17 July Revolution

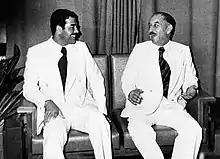
Coup leaders Ahmed Hassan al-Bakr (right) and his deputy/cousin Saddam Hussein (left)

The 17 July Revolution was a bloodless coup in Iraq in 1968 led by Ahmed Hassan al-Bakr, Abd ar-Razzaq an-Naif, and Abd ar-Rahman al-Dawud that ousted President Abdul Rahman Arif and Prime Minister Tahir Yahya and brought the Iraqi Regional Branch of the Arab Socialist Ba'ath Party to power. Ba'athists involved in the coup as well as the subsequent purge of the moderate faction led by Naif included Hardan al-Tikriti, Salih Mahdi Ammash, and Saddam Hussein, the future President of Iraq. The coup was primarily directed against Yahya, an outspoken Nasserist who exploited the political crisis created by the June 1967 Six-Day War to push Arif's moderate government to nationalize the Western-owned Iraq Petroleum Company (IPC) in order to use Iraq's "oil as a weapon in the battle against Israel." Full nationalization of the IPC did not occur until 1972, under the Ba'athist administration. In the aftermath of the coup, the new Iraqi government consolidated power by denouncing alleged American and Israeli machinations, publicly executing 14 people including 9 Iraqi Jews on fabricated espionage charges amidst a broader purge, and working to expand Iraq's traditionally close relations with the Soviet Union.